Florin Vlaicu

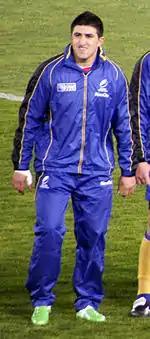
Vlaicu with Romania in September 2011.

Vlaicu made his international debut in 2006 as a substitute against Ukraine. He played for Romania in the IRB Nations Cup and in their 2007 Rugby World Cup qualifying before appearing for them in the 2007 Rugby World Cup. He played two Tests at the World Cup as a substitute against both Scotland and the All Blacks, scoring a penalty against the latter. He also played at the 2011 Rugby World Cup and the 2015 Rugby World Cup. He reached his 100th cap on 11 March 2017 when Romania played against Belgium in Brussels.